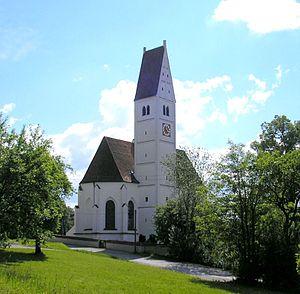
Mickhausen est une commune allemande de Bavière située dans l'arrondissement d'Augsbourg et le district de Souabe.
L'église Saint-Wolfgang est l'église catholique du village de Mickhausen, en Souabe, dans l'arrondissement d'Augsbourg. L'église actuelle a été reconstruite à partir d'une église gothique tardif au XVIᵉ siècle. L'église actuelle a été réaménagée en style rococo au XVIIIᵉ siècle. C'était l'église de la richissime famille Fugger. Elle est inscrite à la liste du patrimoine historique de Bavière.